Royal School of Military Engineering

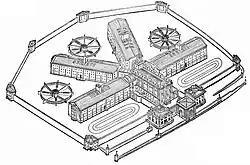
Pentonville Prison designed by Captain Joshua Jebb.

In 1940 an Experimental Tunnelling Section was formed and in 1941 Assault Engineer and Bomb Disposal Schools were formed. The bomb disposal school was initially formed at Donnington but moved to Ripon in January 1942.